Golden Sixty

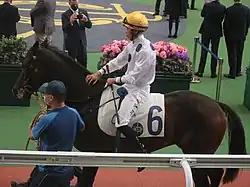
Golden Sixty in the Shatin Racecourse on 27 September 2020, guided by jockey Vincent C Y Ho

Golden Sixty is a brown horse with a white star and snip and white socks on his hind legs bred in Australia by Asco International Pty Ltd. In January 2017 the yearling was consigned to the Gold Coast Magic Millions Yearling Sale and was bought for A$120,000 by the New Zealand bloodstock company Riversley Park. In November 2017 at Karaka, the colt was put up for auction in the New Zealand Bloodstock Ready to Run Sale and was sold to the Hong Kong-based trainer Francis Lui Kin Wai for NZ$300,000. The colt was gelded and sent to Hong Kong where he was taken into training by Lui and entered the ownership of Stanley Chan Ka Leung. As of April 2021, he has been ridden in all of his starts by Vincent Ho Chak-Yiu and raced exclusively at Sha Tin Racecourse.